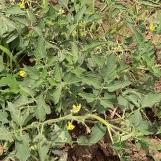
Crop: Tomato
Condition: virosis-d